Dictionnaire de Trévoux

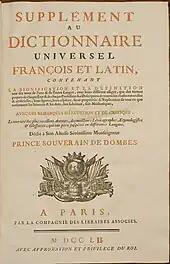
Title page of the "Supplément au dictionnaire universel françois et latin" (Paris, 1752)

The Dictionnaire de Trévoux, also titled "Dictionnaire universel françois et latin", is a French dictionary that appeared in several editions from 1704 to 1771. It was unofficially and then officially nicknamed "Dictionnaire de Trévoux" because of its original publication in the town of Trévoux (near Lyon, France) Throughout the 18th century, it was widely assumed to be directed by the Jesuits, a supposition supported by at least some modern scholars.